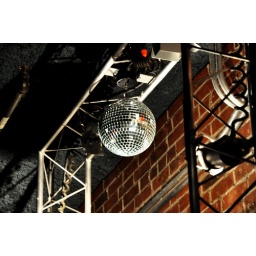
The disco ball was above the DDR X machine at Gameworks in Downtown Seatle